Gorky Library (Ryazan)

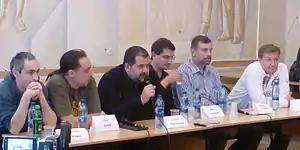
Fantasy and Science Fiction Fest 'Go on!' in Ryazan (2012). Alexander Gromov, Sergey Lukyanenko, Vadim Panov and other authors in the ROUNB.

The "Olympus" (Art lovers club) meets regularly in the library since 1966. Among its guests were Yevgeny Nesterenko, Zurab Sotkilava and other well-known vocalists, poets, musical ensembles, composers, journalists.